Victoria Hall (Hamilton)

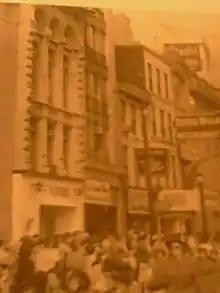
Victoria Hall, Early 1900s

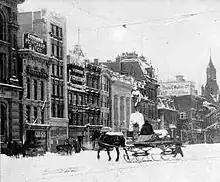
Victoria Hall, King Street West

Victoria Hall was built between 1887 and 1888. Designed by Hamilton architect William Stewart and erected for Alexander Bruce, a prominent Hamilton lawyer, the façade projects an image of prosperity by simulating the appearance of exuberant stone masonry.